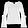
Label: Shirt